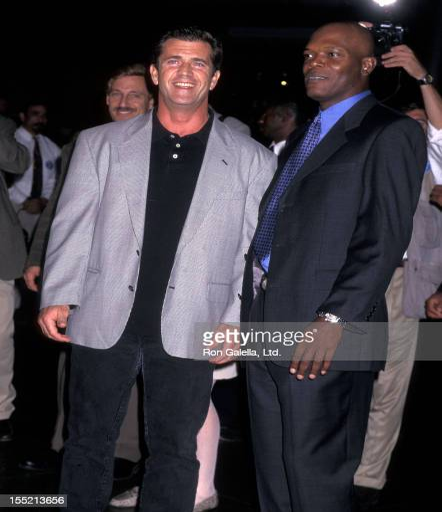
actors attend the los angeles premiere